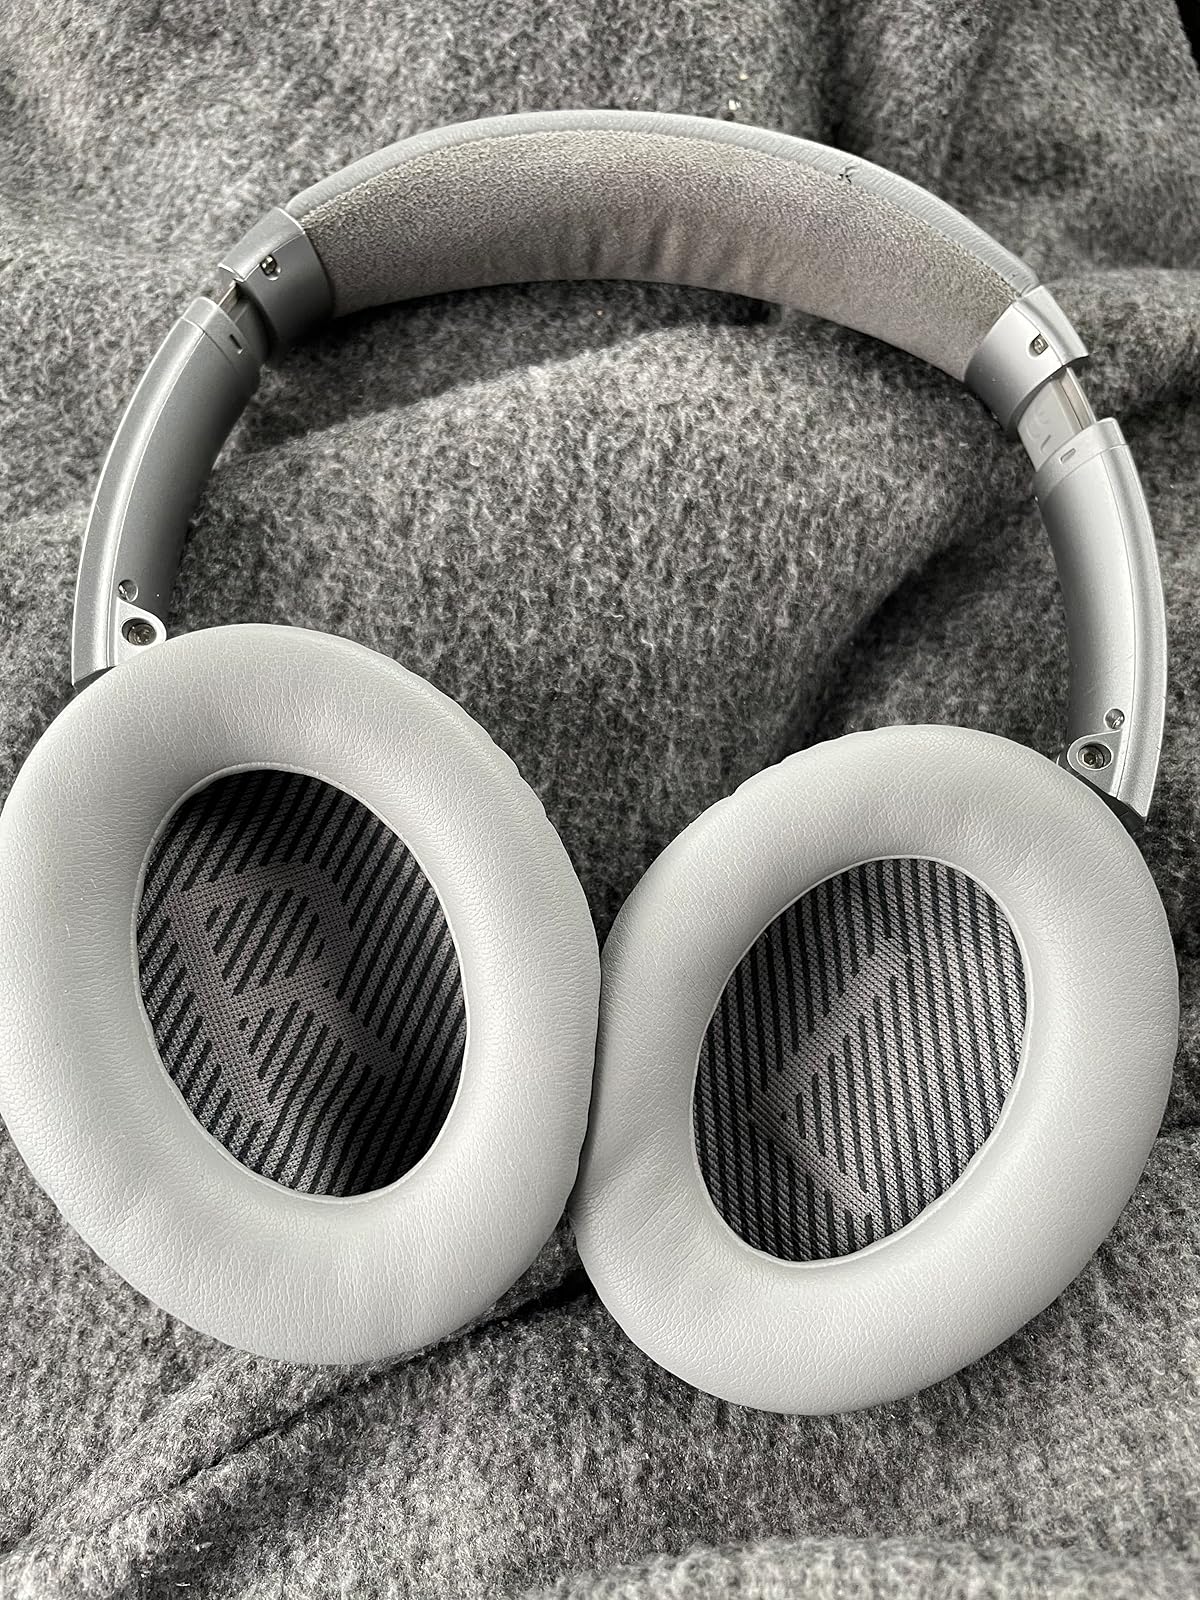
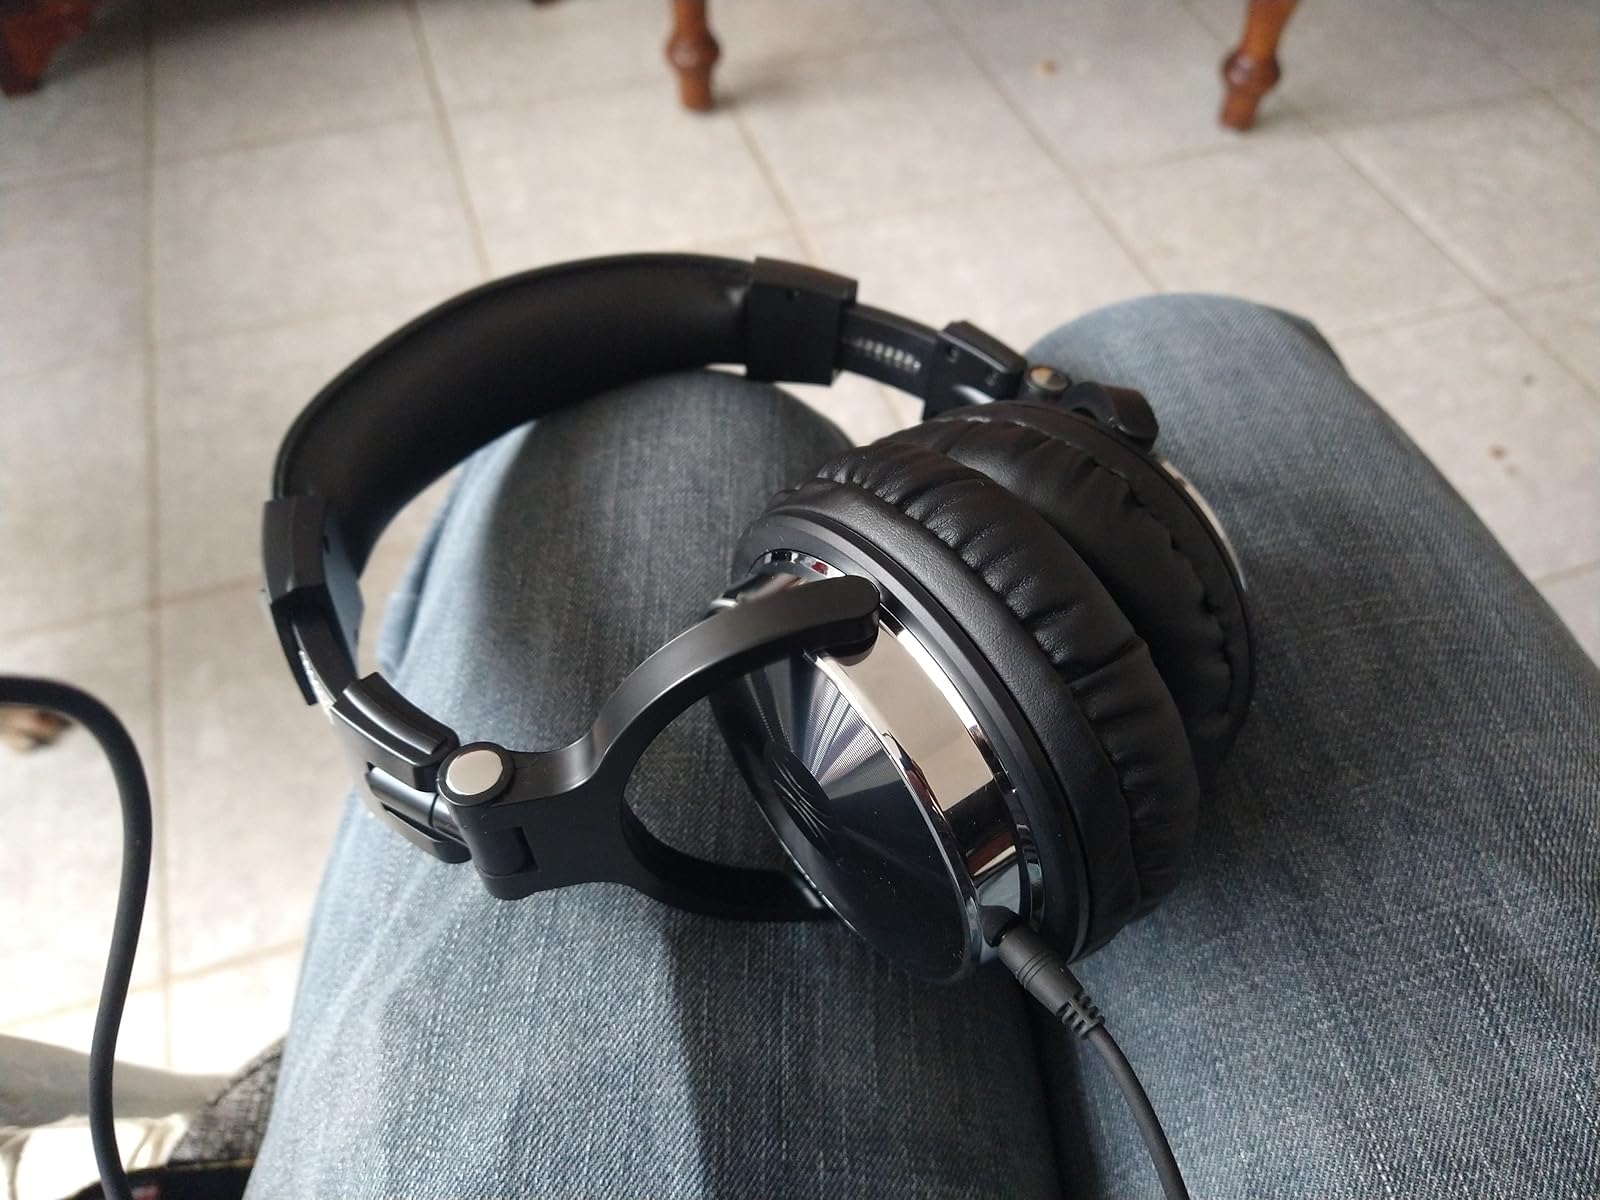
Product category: headphones
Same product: no